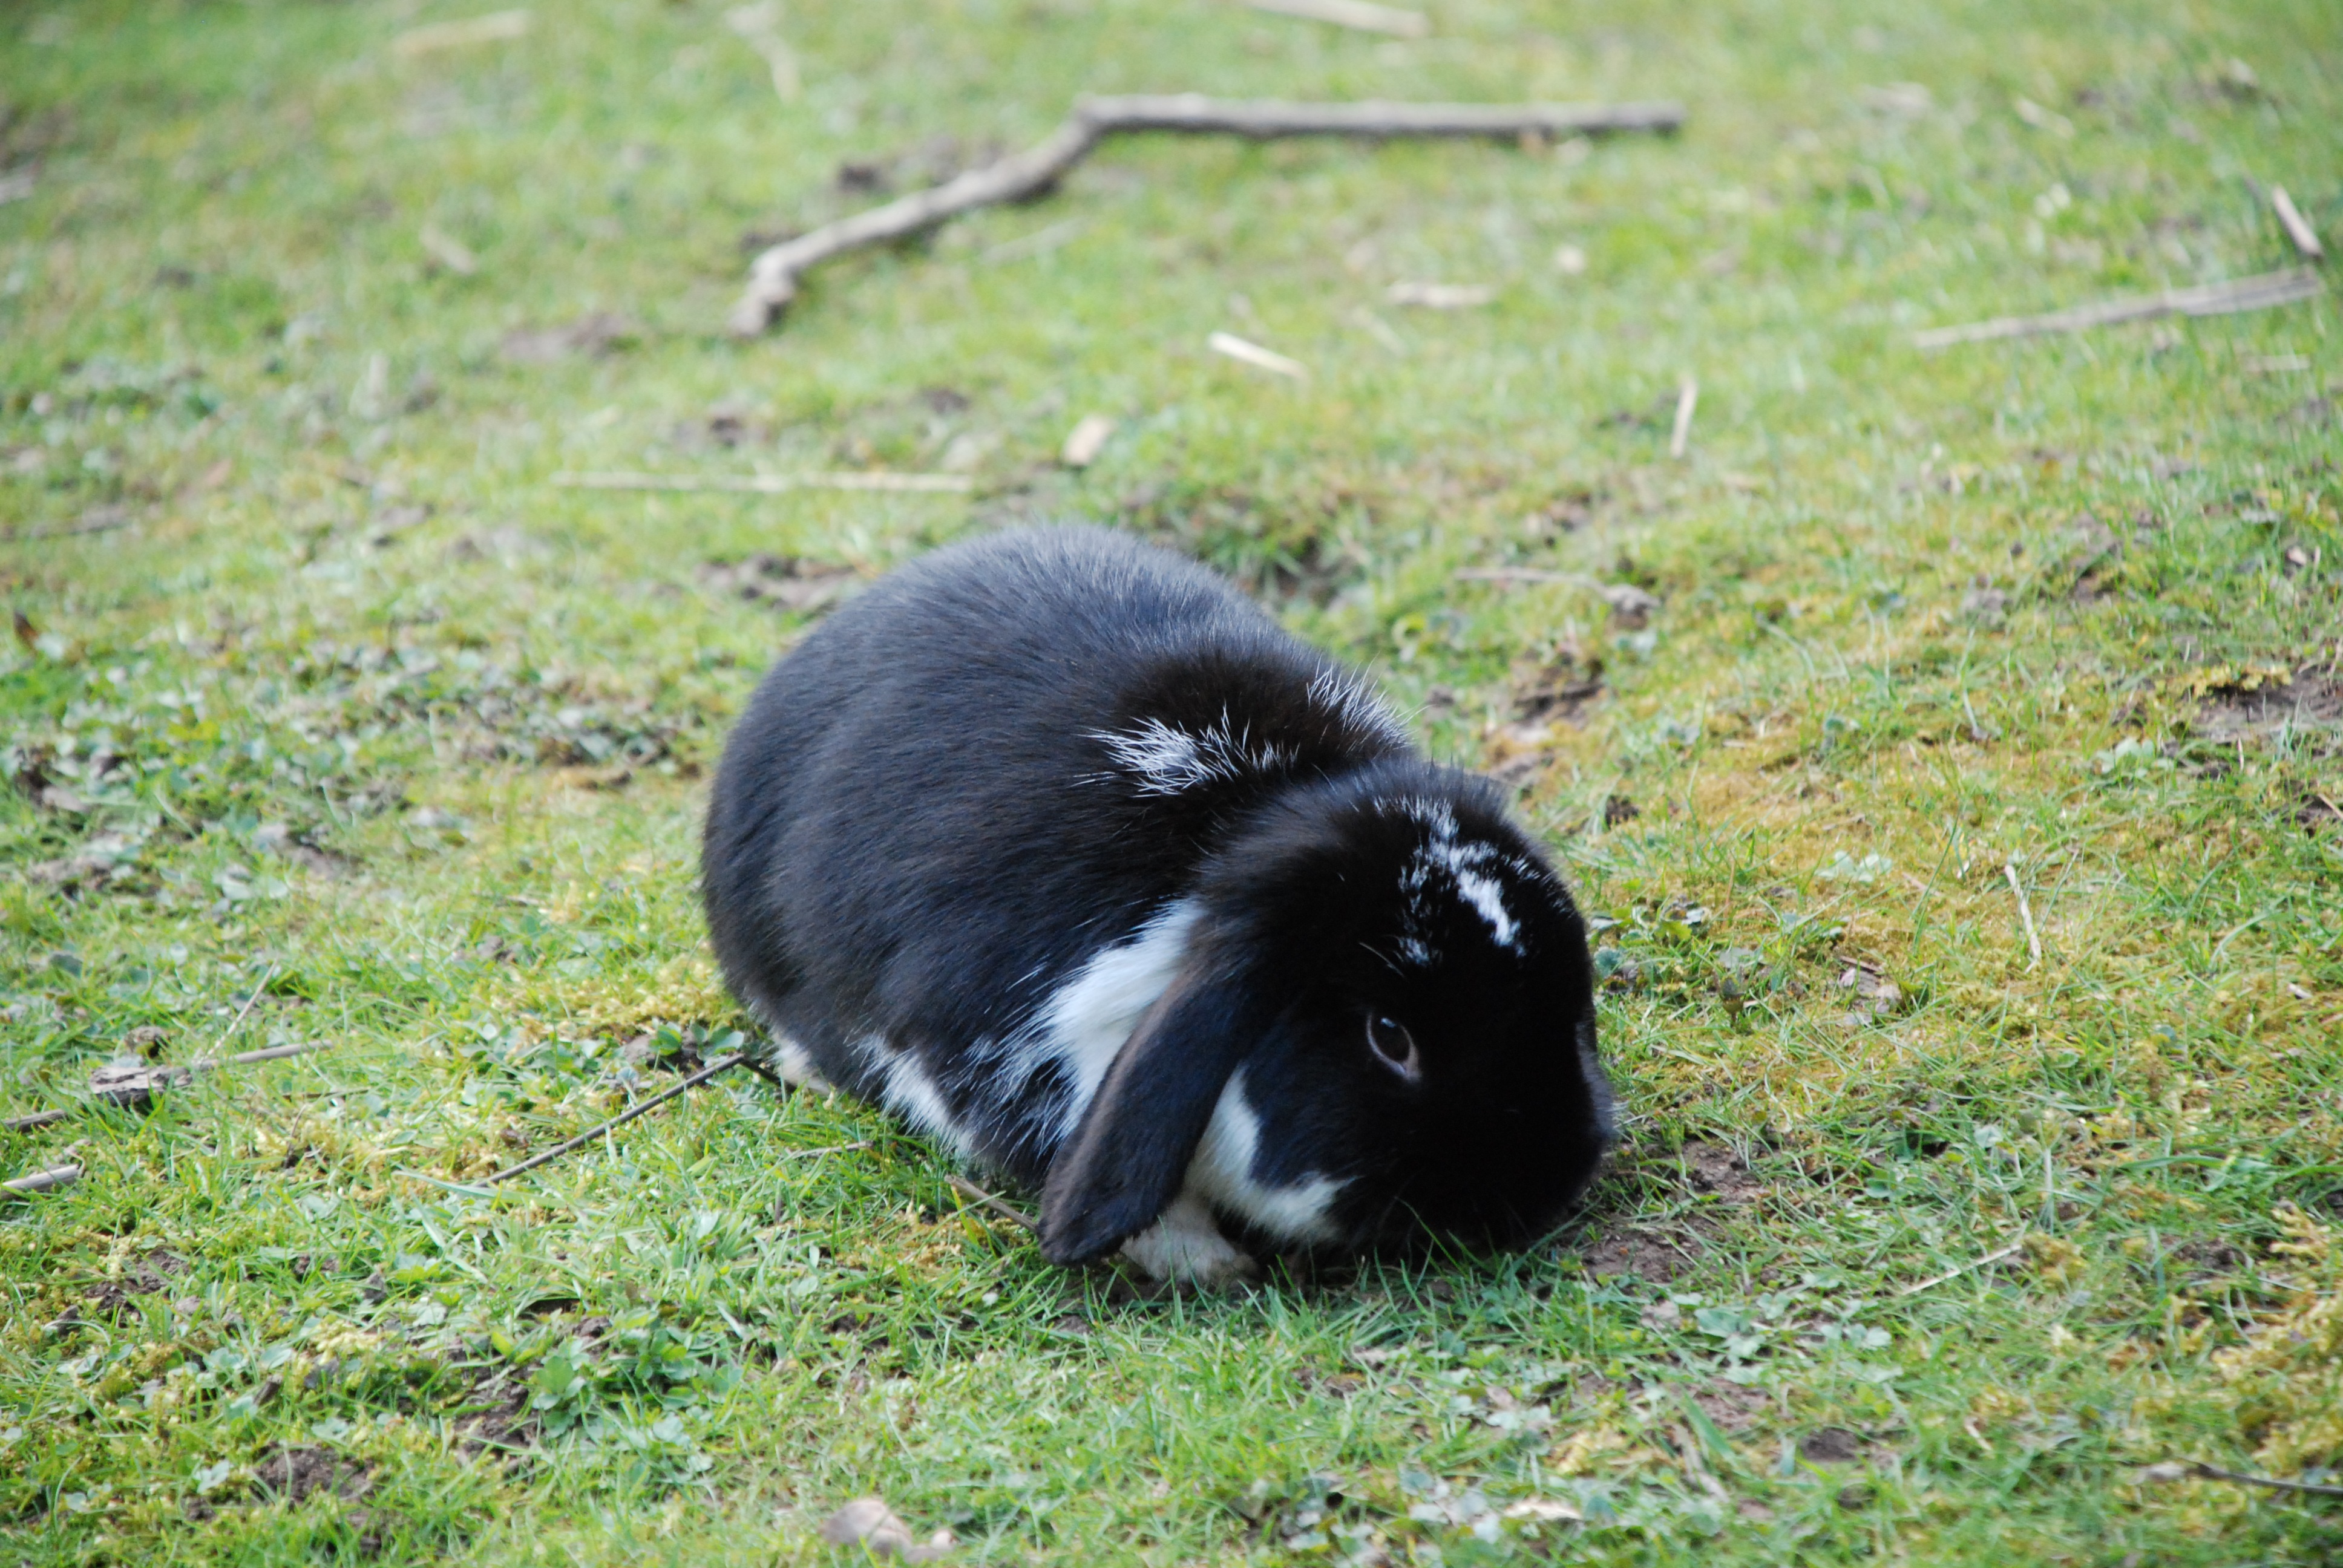
grass, sweet, cute, wildlife, zoo, pet, fur, mammal, black, rodent, fauna, rabbit, hare, vertebrate, easter, nager, floppy ear, munchkins, dwarf bunny, domestic rabbit, rabbit hutch, rabits and hares